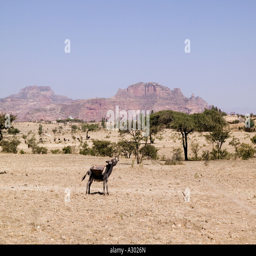
a donkey braying in the region